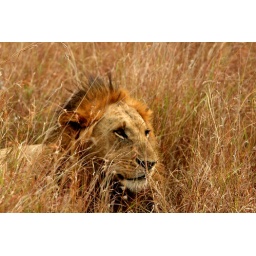
another lion by the side of the road